Ives Head Formation

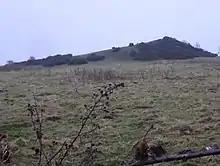
Ives Head, which gave its name to the formation, which itself can be found here.

The Ives Head Formation is a geologic formation in Leicestershire, and lies within the wider Ives Head area. It preserves fossils dating back to the Lower Ediacaran period.